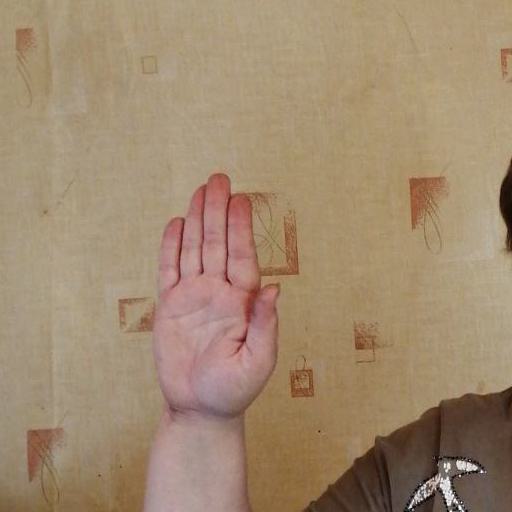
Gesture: stop